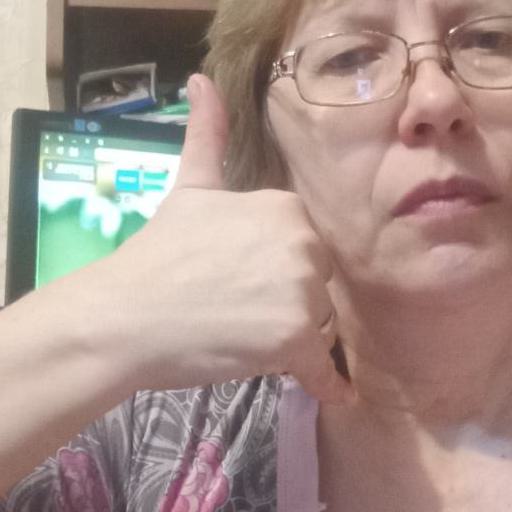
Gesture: call